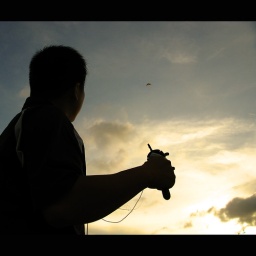
I wish I were a kite flying high in the sky